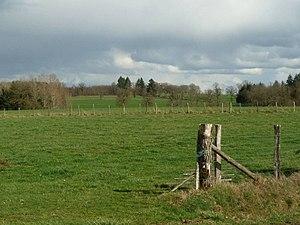
paysage limousin entre St-Quentin-sur-Charente et Pressignac, Charente, France
Saint-Quentin-sur-Charente est une commune du Sud-Ouest de la France, située dans le département de la Charente.